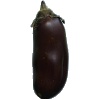
Label: eggplant